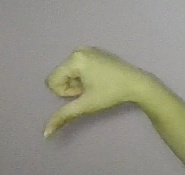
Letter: waw